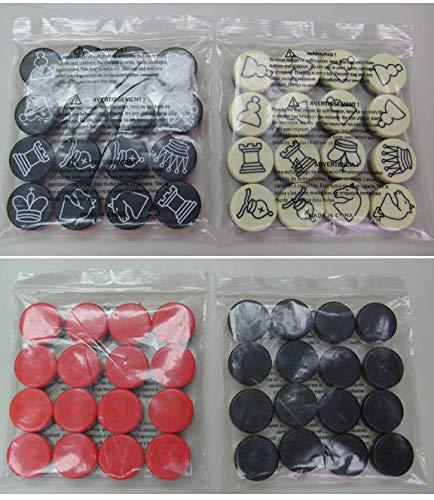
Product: Swimline Floating Mult-Game Gameboard
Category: Toys & Games | Games & Accessories | Board Games
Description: Magnetic floating gameboard.
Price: $9.97
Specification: ProductDimensions:20.5x20.5x1.5inches|ItemWeight:4.5pounds|ShippingWeight:4.67pounds(Viewshippingratesandpolicies)|DomesticShipping:ItemcanbeshippedwithinU.S.|InternationalShipping:ThisitemcanbeshippedtoselectcountriesoutsideoftheU.S.LearnMore|ShippingAdvisory:Thisitemmustbeshippedseparatelyfromotheritemsinyourorder.Additionalshippingchargeswillnotapply.|ASIN:B004VR1TK8|Itemmodelnumber:91450|Manufacturerrecommendedage:7yearsandup